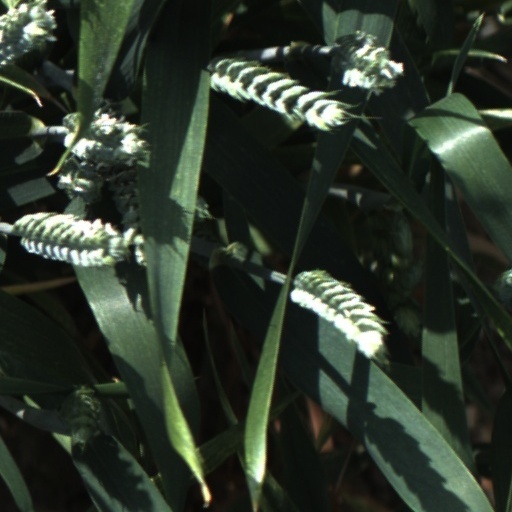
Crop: wheat